2007 Australian federal election

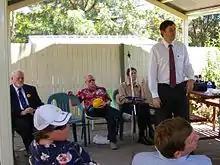
Candidates address electors two weeks before polling day in the Division of Chifley.

John Howard said the Coalition would not match Labor's promise of 20 per cent renewable energy target. Howard claimed Labor's policy "imposes too many additional costs to industry". Peter Garrett replied that lack of government action has cost jobs. ABC Radio reported that Howard had rejected a 2005 recommendation for higher renewable energy targets by his Environment Minister, but Howard declined to confirm or deny the claim.